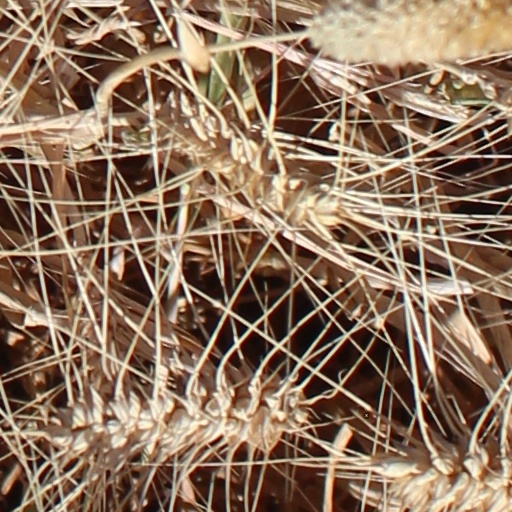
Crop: wheat